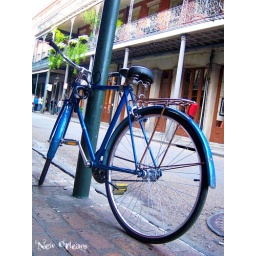
A blue bike in New Orleans, Louisiana